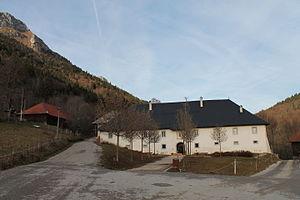
Vue du Colombier et bâtiment d'entrée de la Chartreuse d'Aillon
La chartreuse de Mont-Sainte-Marie ou chartreuse de Notre-Dame d'Aillon, plus communément appelée chartreuse d'Aillon, est un ancien monastère de l'ordre des chartreux, situé sur la commune d'Aillon-le-Jeune, dans le département de la Savoie en région Auvergne-Rhône-Alpes.